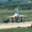
Label: airplane